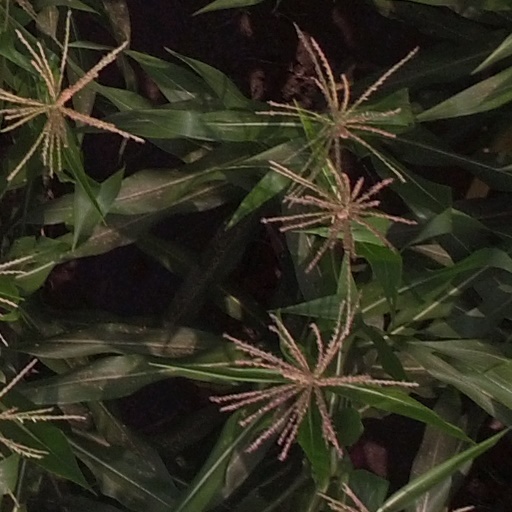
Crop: maize; corn